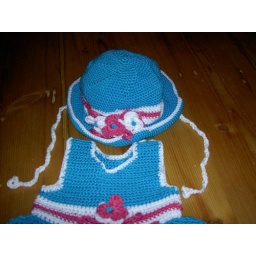
the hat is fully adjustable in width and the flowers are removable or reducable :D